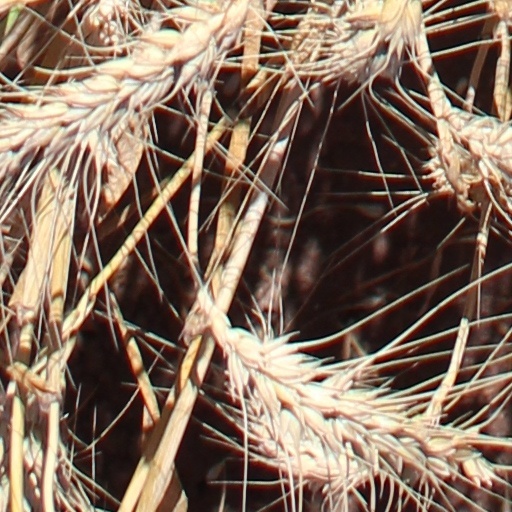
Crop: wheat